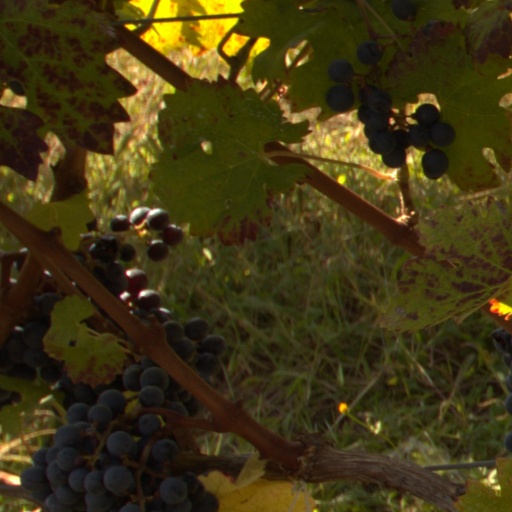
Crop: grape